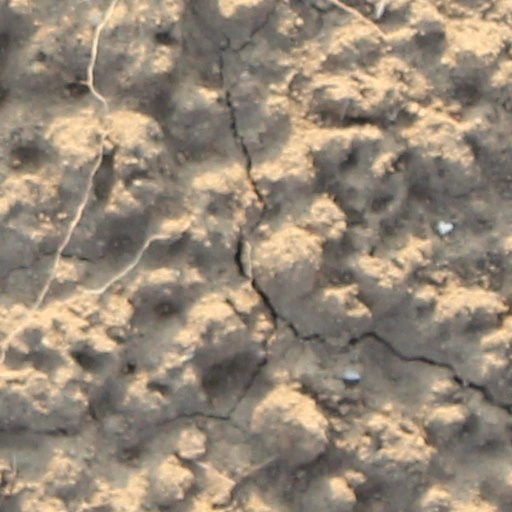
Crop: wheat